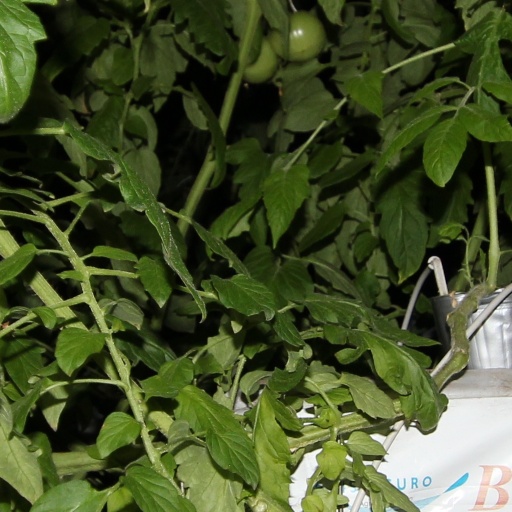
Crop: tomato